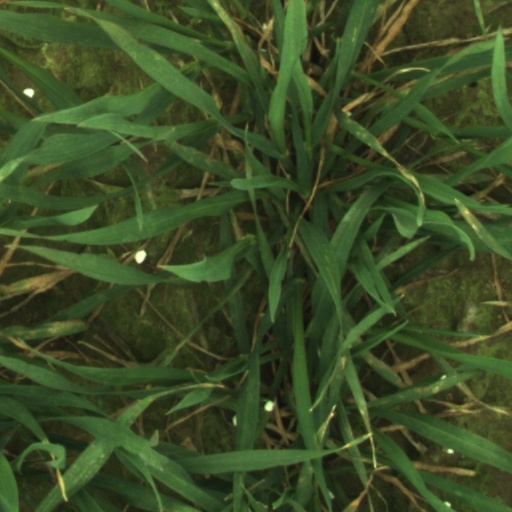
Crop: wheat